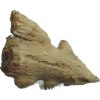
Label: ginger